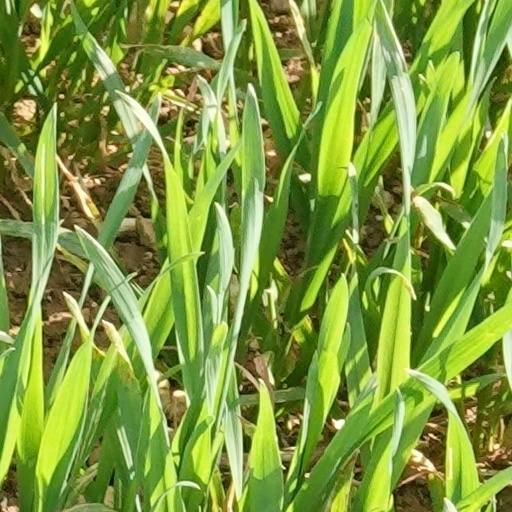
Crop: wheat